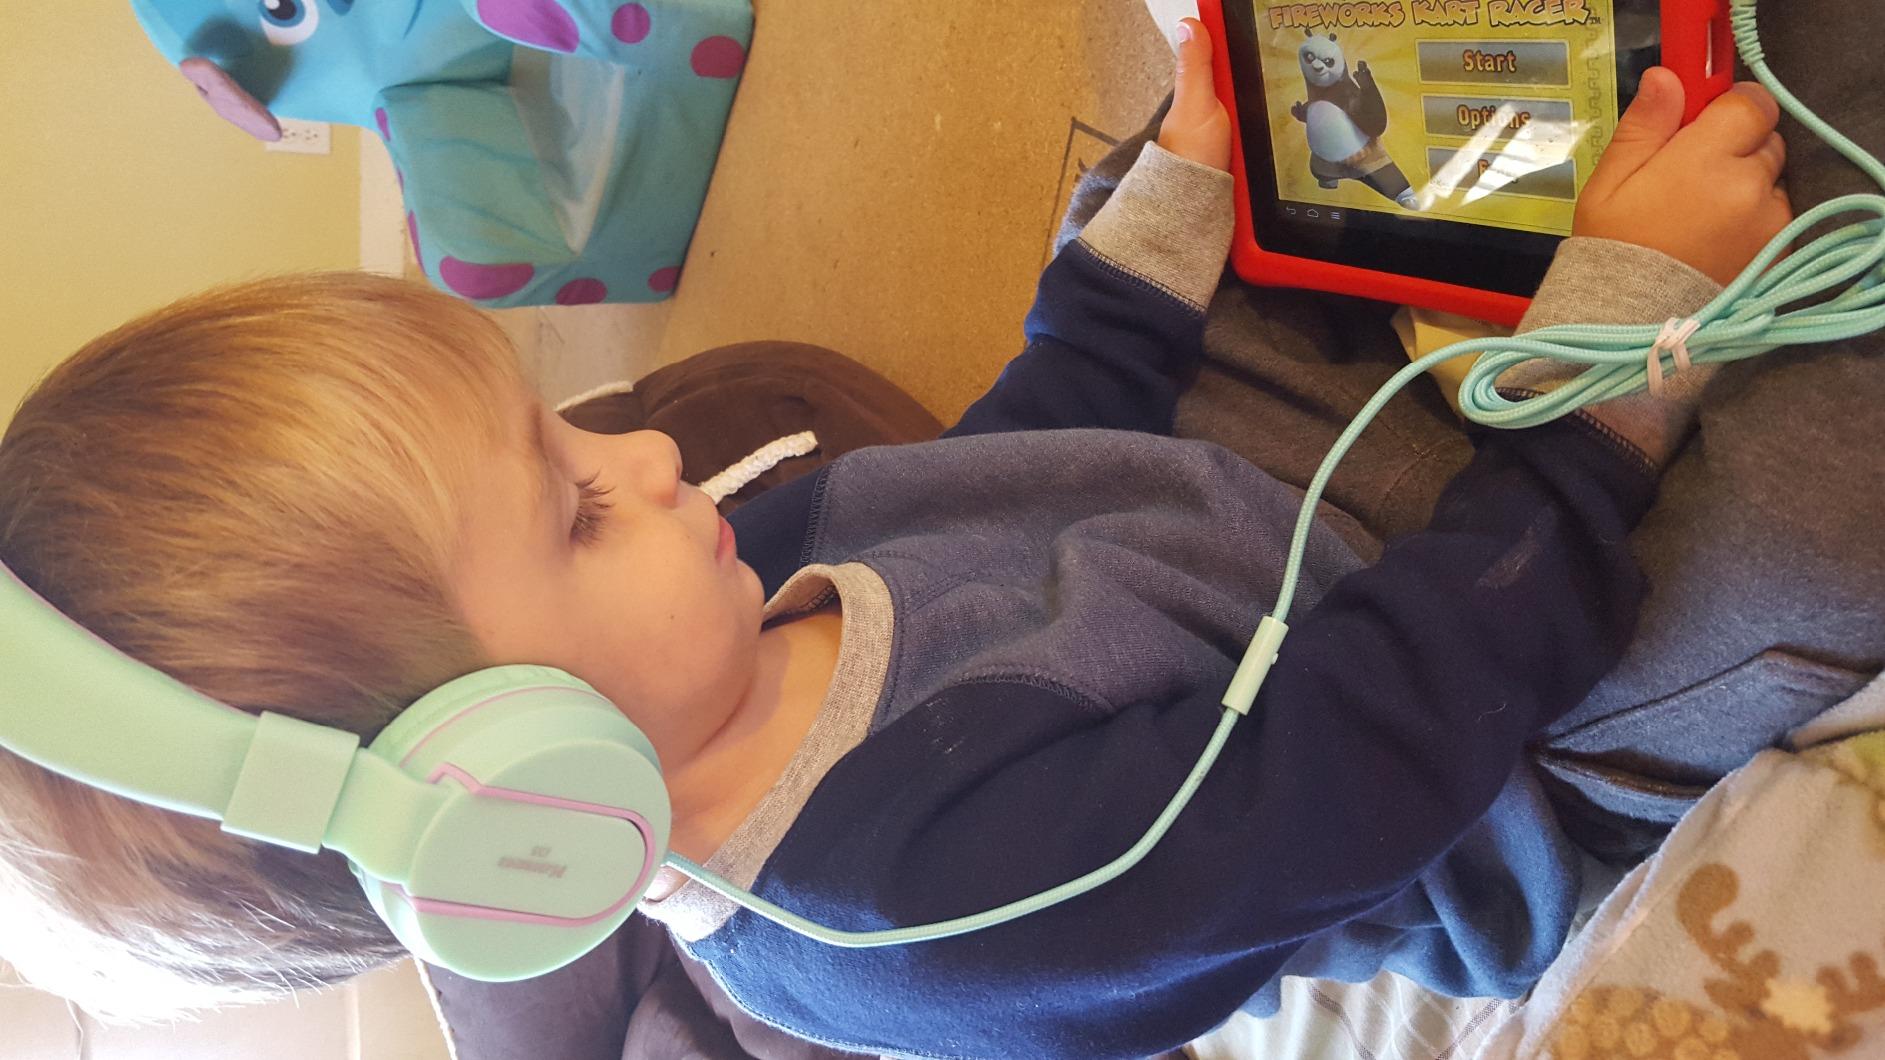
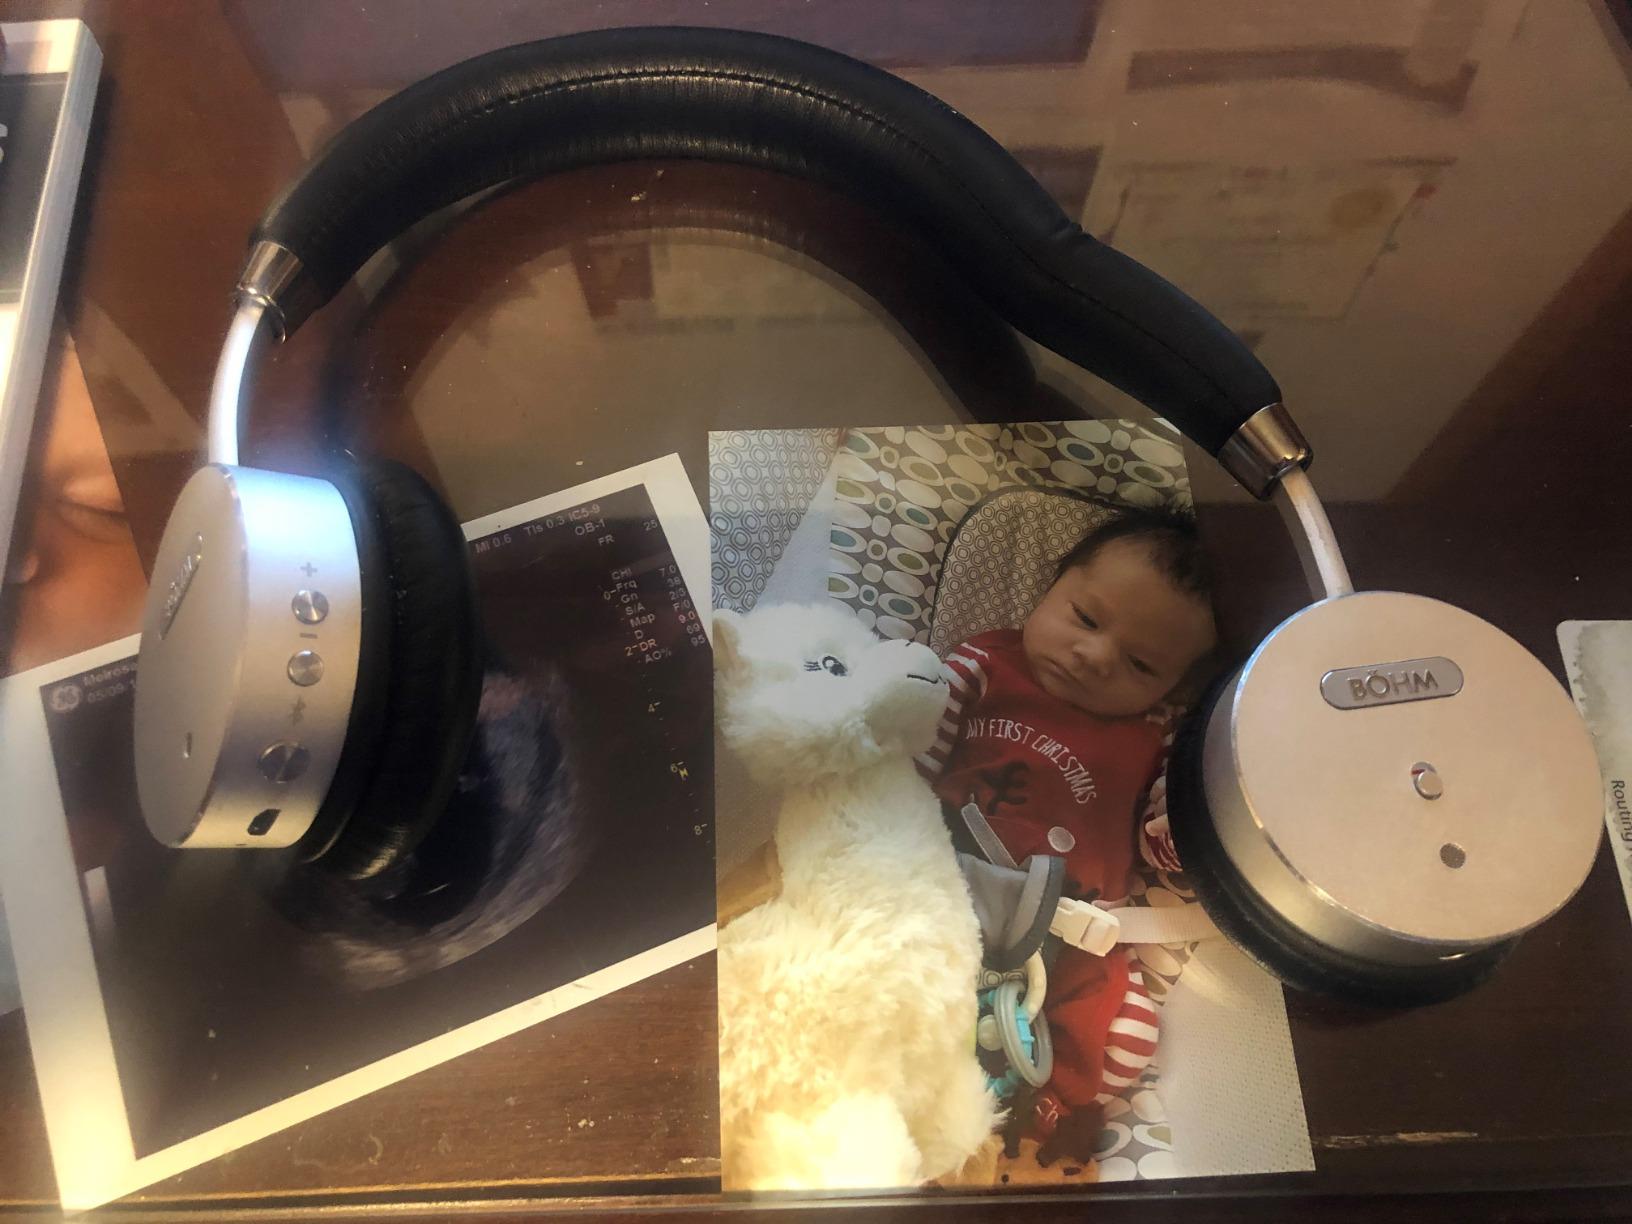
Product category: headphones
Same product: no